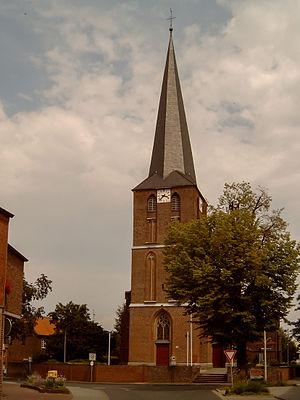
Nettetal est une municipalité située dans l'arrondissement de Viersen, Rhénanie-du-Nord-Westphalie, en Allemagne.